Upanishads

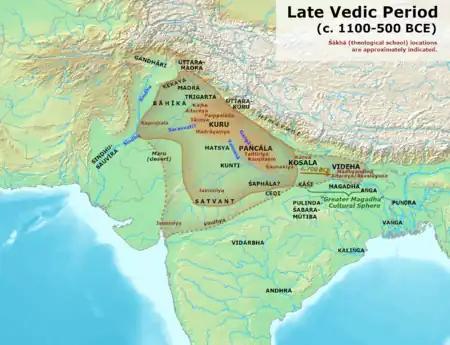
Geography of the Late Vedic Period

The general area of the composition of the early Upanishads is considered as northern India. The region is bounded on the west by the upper Indus valley, on the east by lower Ganges region, on the north by the Himalayan foothills, and on the south by the Vindhya mountain range. Scholars are reasonably sure that the early Upanishads were produced at the geographical center of ancient Brahmanism, Kuru-Panchala, and Kosala-Videha, a "frontier region" of Brahmanism, together with the areas immediately to the south and west of these. This region covers modern Bihar, Nepal, Uttar Pradesh, Uttarakhand, Himachal Pradesh, Haryana, eastern Rajasthan, and northern Madhya Pradesh.